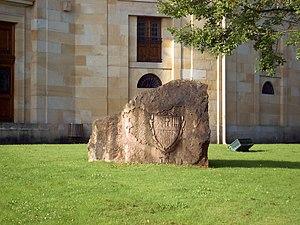
Guernica est une commune de Biscaye dans la communauté autonome du Pays basque en Espagne.